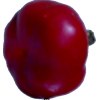
Label: red_pepper